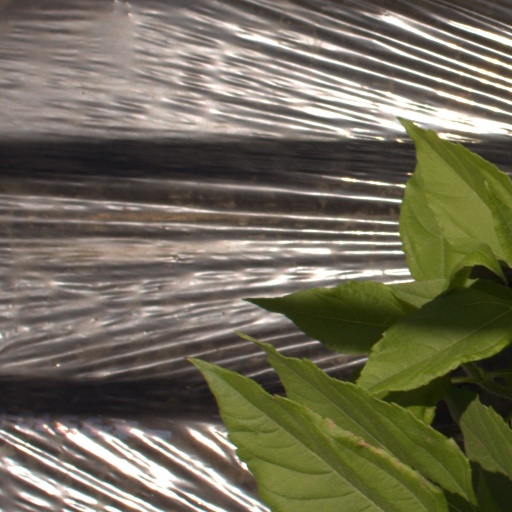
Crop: Jerusalem artichoke